Tony Nese

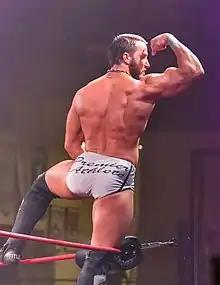
Nese posing during a 2015 appearance with House of Hardcore

After departing from TNA, Nese returned to the independent wrestling circuit continuing to appear for the New York Wrestling Connection promotion also competing in several independent wrestling promotions including Pro Wrestling Syndicate. He started using his real name, Anthony Nese as his ring name. Nese became the first PWS Tri-State champion and was undefeated. He shortly feuded with Matt Hardy, defeating him in a match for the Tri-State title before eventually losing the title to Star Man on November 9, 2012, in a triple threat match. On October 12, 2013, Nese defeated the FWE Tri Borough Champion Paul London in a non-title match. In early 2013, Nese began working for Dragon Gate USA and Evolve. On November 3, Nese began his first tour of Dragon Gate USA's Japanese parent promotion, Dragon Gate, unsuccessfully challenging Genki Horiguchi H.A.Gee.Mee!! for the Open the Brave Gate Championship. On November 9, 2013, at House of Hardcore 3, Nese defeated Alex Reynolds and Petey Williams. On December 8, 2013, Nese won the Family Wrestling Entertainment's Openweight Grand Prix.